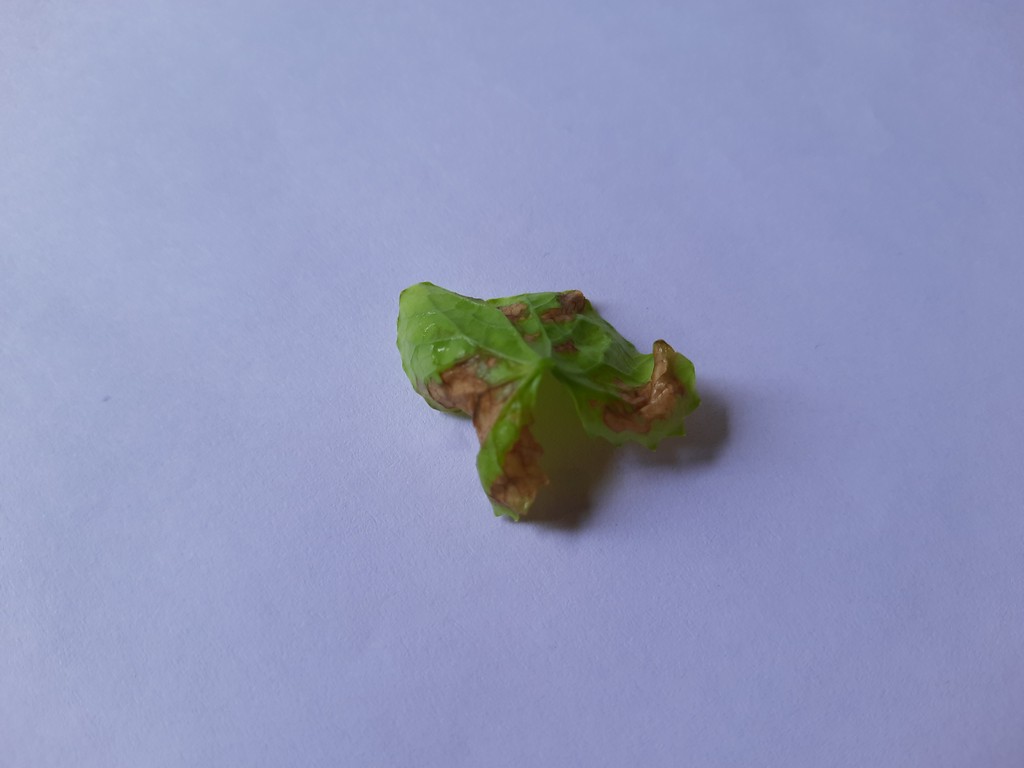
Label: Unhealthy